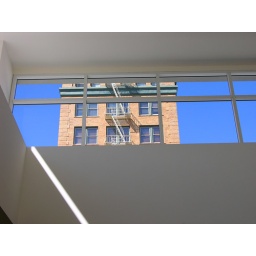
From the windows on the top floor of Nieman Marcus in San Francisco.